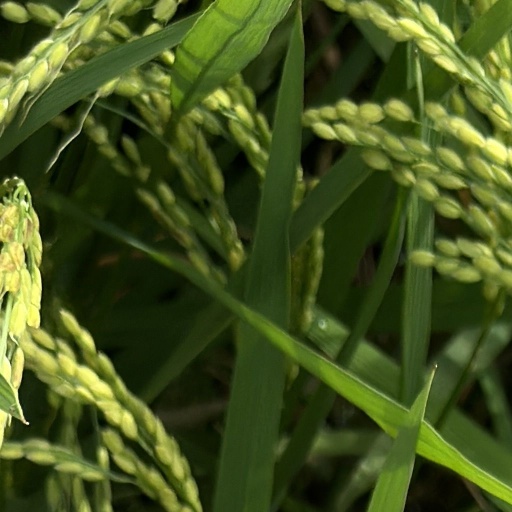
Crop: rice